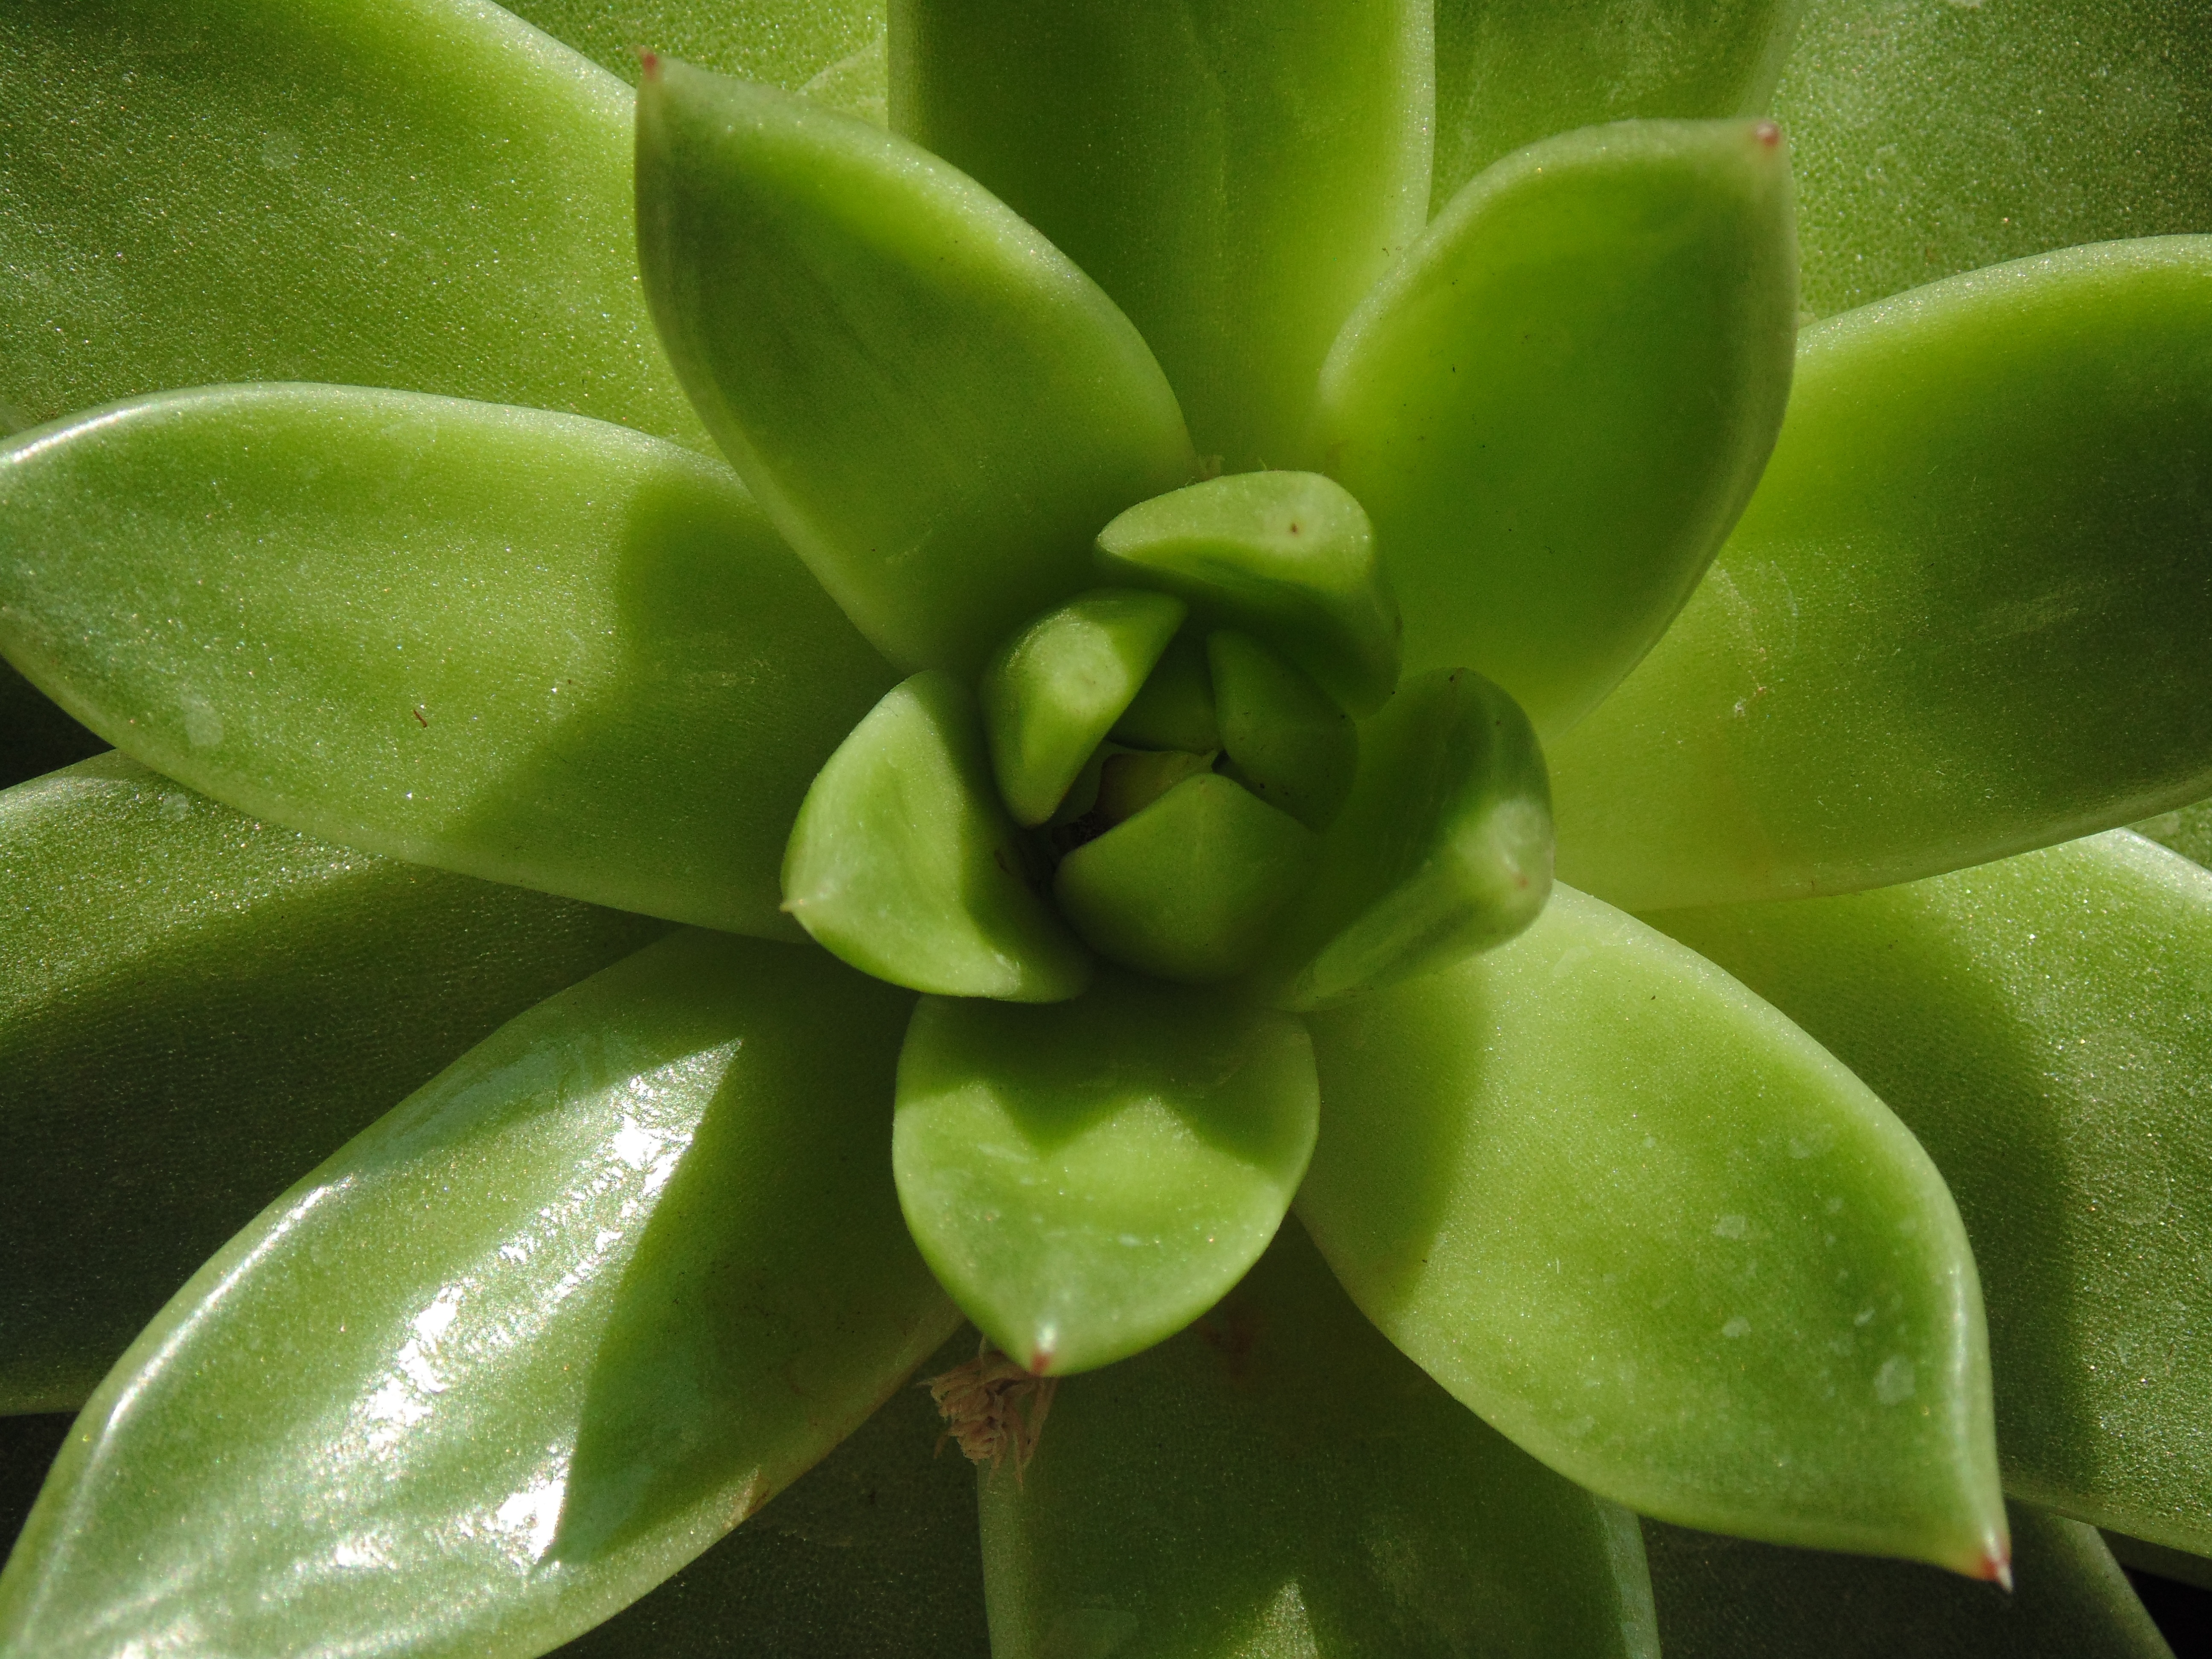
green, plant, flower, flora, botany, land plant, leaf, flowering plant, plant stem